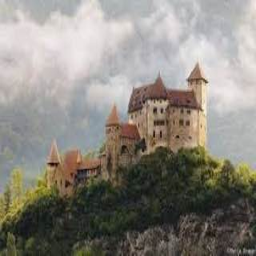
Burg Gutenberg